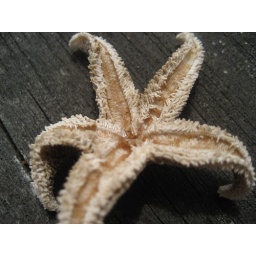
Washed up star fish on the beach in suffolk